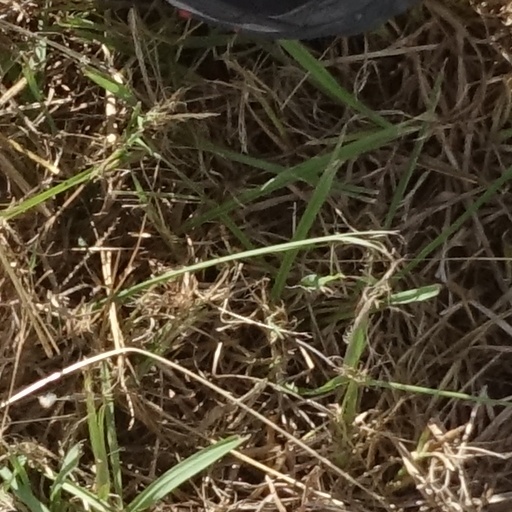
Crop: sorghum